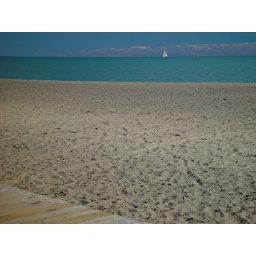
Layers of boardwalk, sand, water, and sky punctuated by a couple of sailboats on Lake Ontario off Toronto's Kew Beach.